Budaun

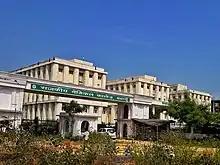
Budaun Medical College

Higher Education institutions in the city include the Government Degree College, Government Girls Degree College and NMNS Dass College, all affiliated to Mahatma Jyotiba Phule Rohilkhand University, Bareilly. The Budaun Medical College, a full-fledged tertiary government Medical college and hospital was established in 2019. The college is affiliated with the Atal Bihari Vajpayee Medical University, Lucknow and is recognized by the National Medical Commission.